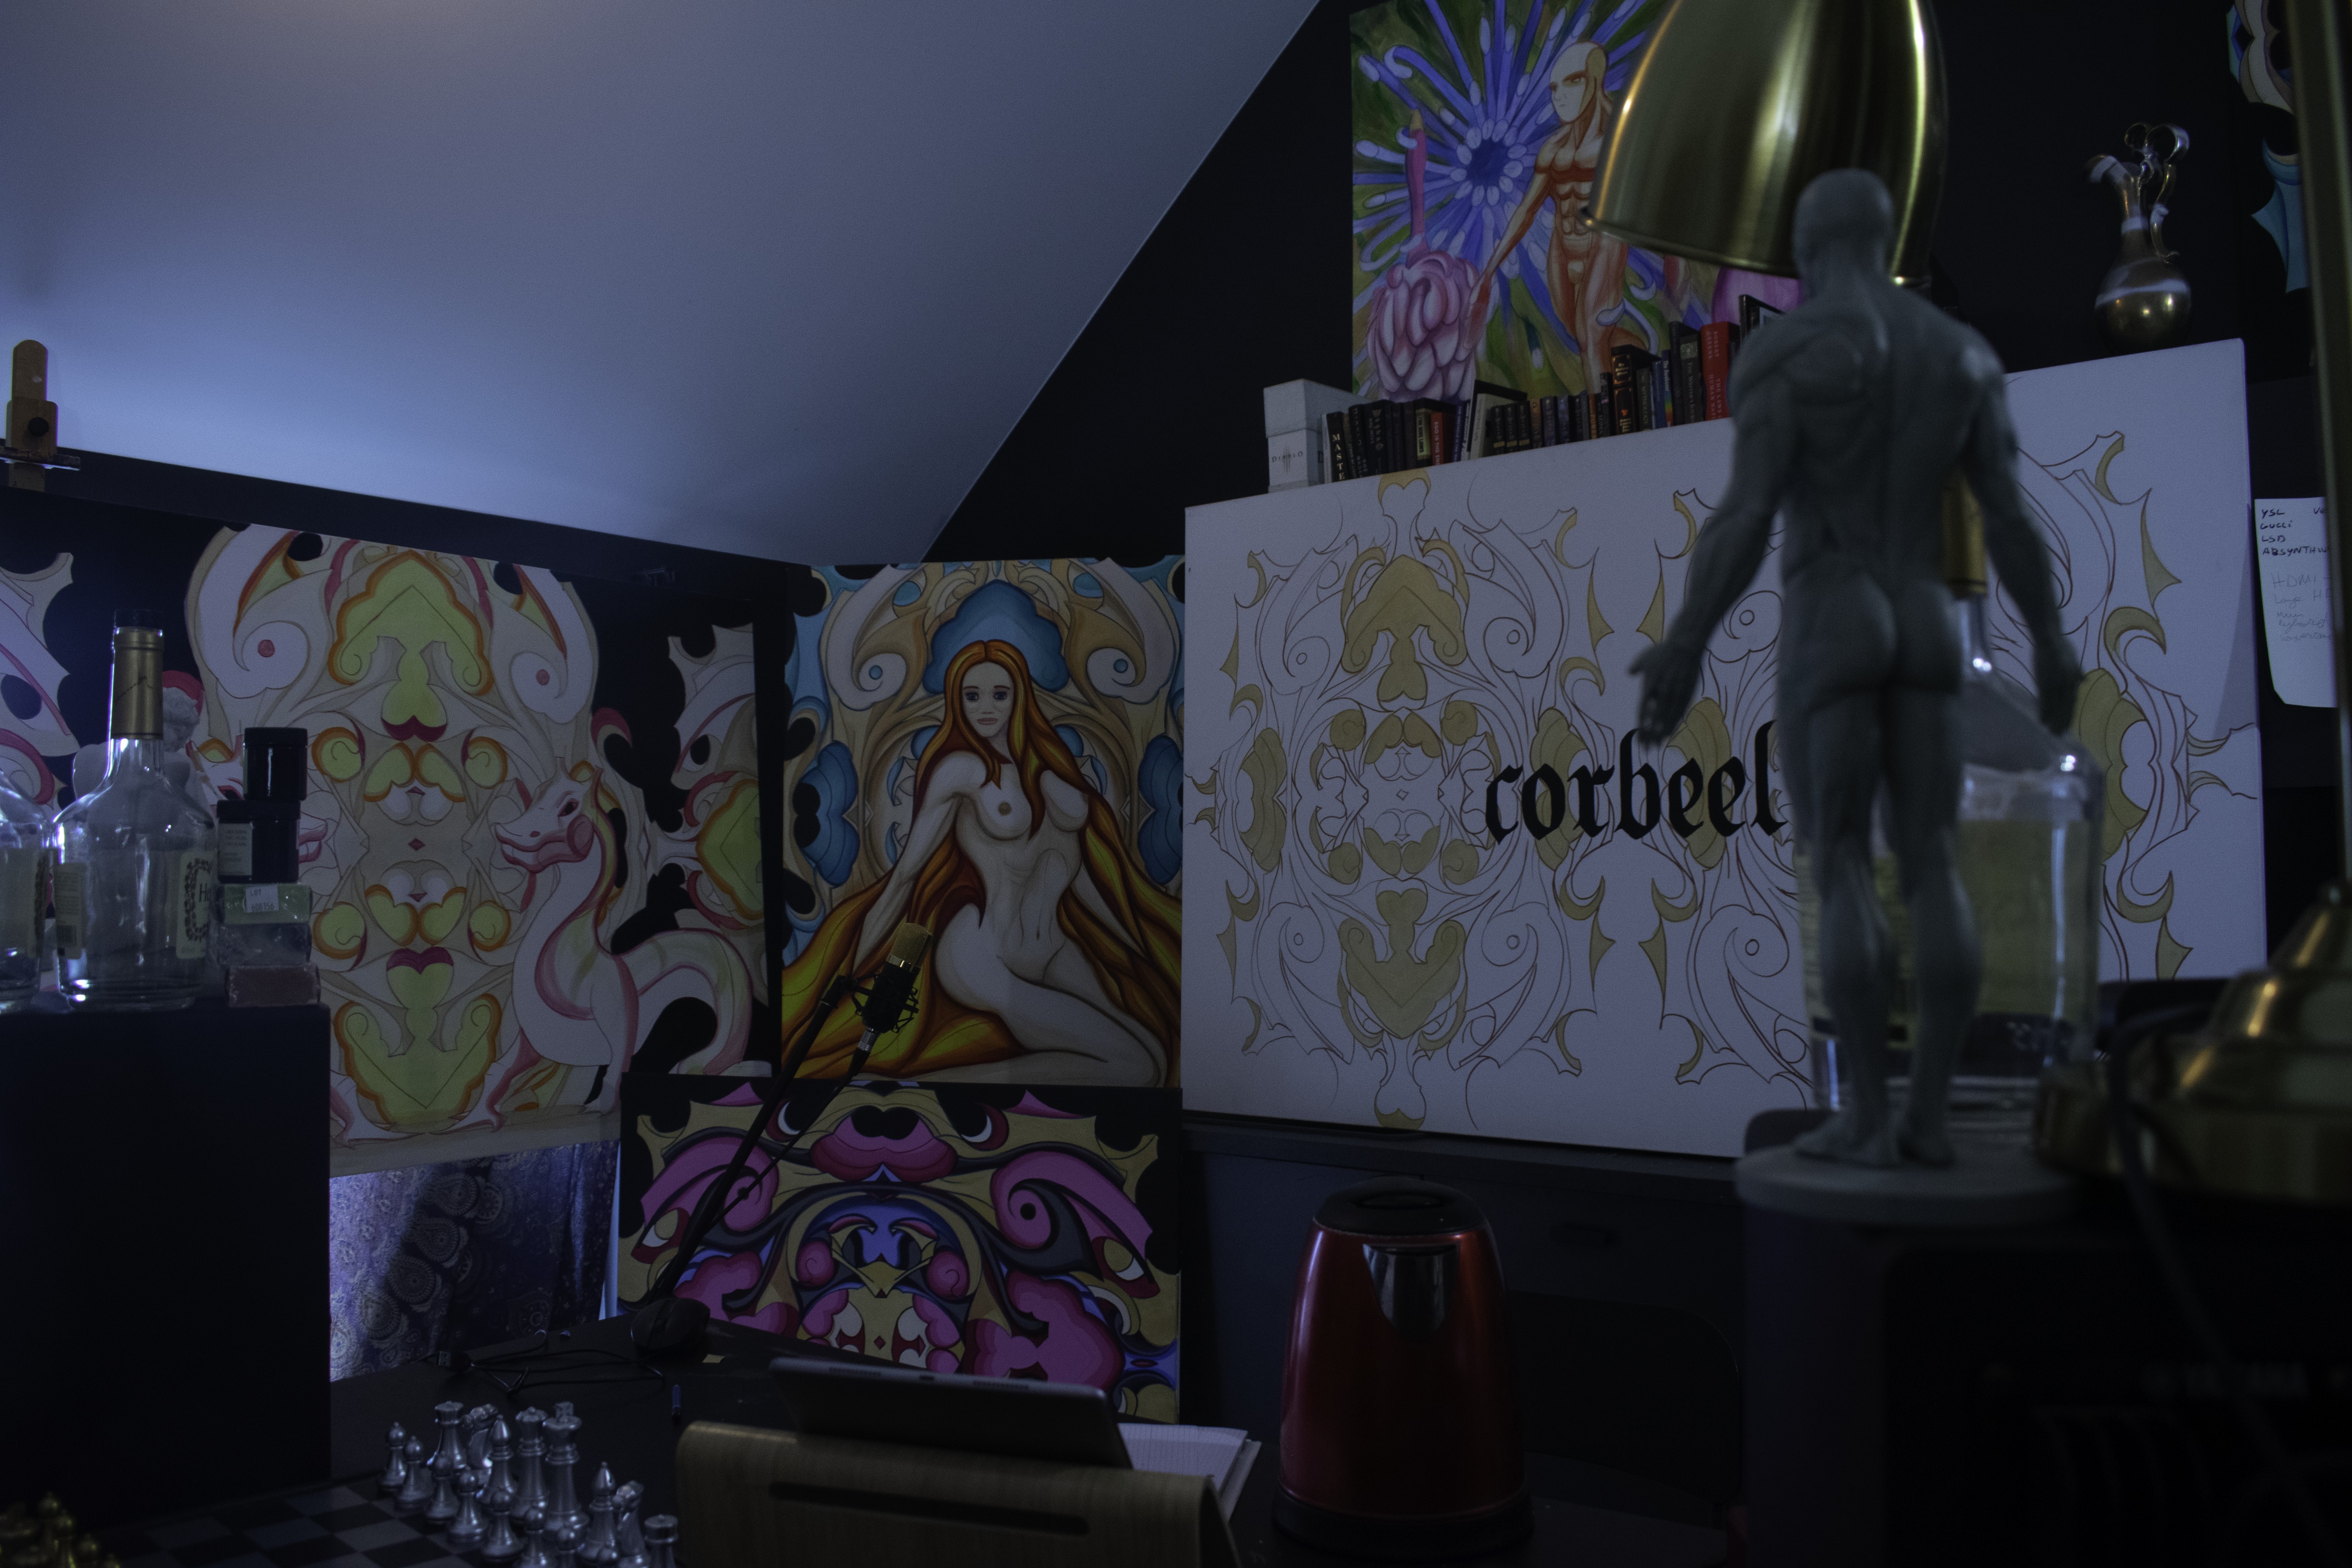
Brecht, Corbeel, illustration, art, work, photography, outside, inside, light, composition, national, nature, color, colour, design, popular, tree, france, belgium, germany, italy, brussels, Brecht Corbeel, decoration, props, concept art, photobashing, reference, blog, people, panda, wall, visual arts, room, architecture, night, house, graphics, interior design, city